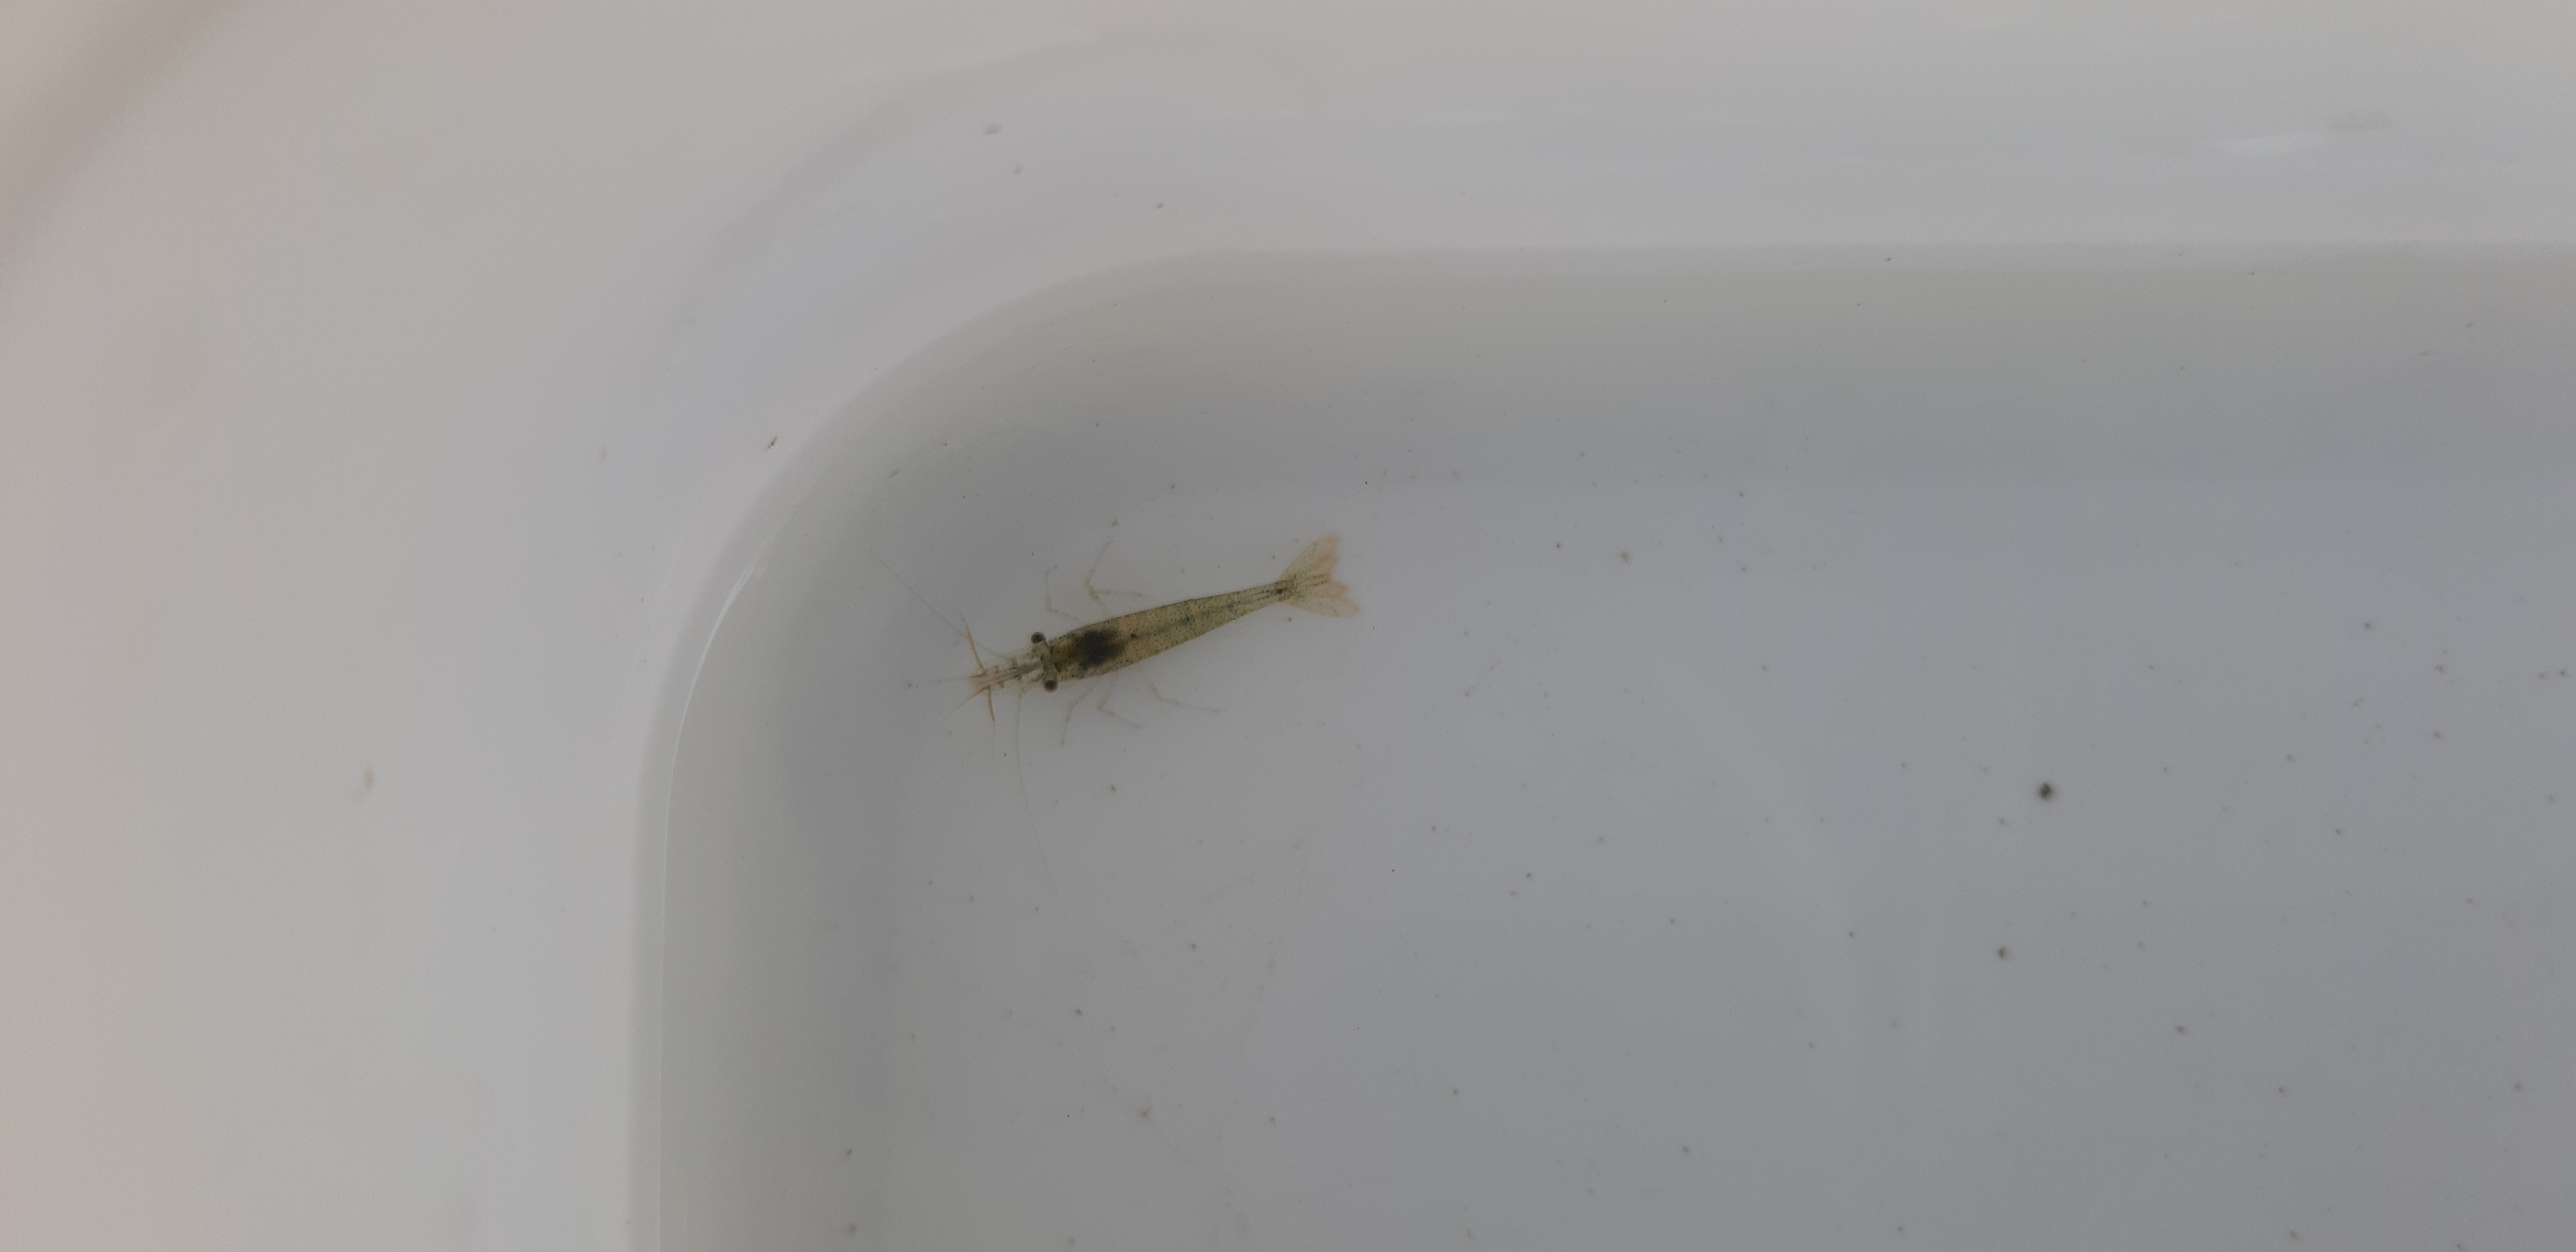
Macroinvertebrate group: crabs_and_shrimps